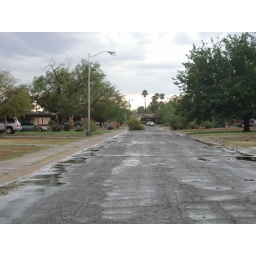
tree in road